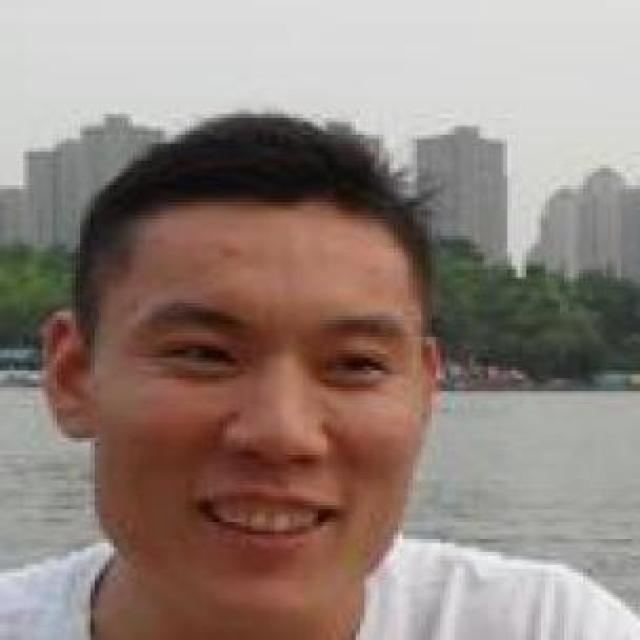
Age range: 21-44